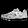
Label: Sneaker